Dubai International Airport

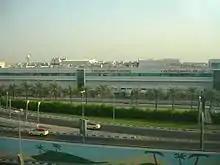
The Emirates Flight Catering centre, which was expanded in 2007, is capable of producing 115,000 meals per day

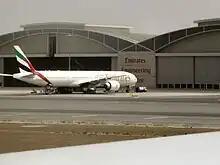
Emirates Engineering Centre aircraft hangars at DXB

Terminal 2, built in 1998, has an area of and has a capacity of 10 million as of 2013, after several, decent reconstructions and a major expansion in 2012 which saw capacity double. It is used by over 50 airlines, mainly operating in the Persian Gulf region. Most flights operate to India, Saudi Arabia, Iran, Afghanistan and Pakistan.